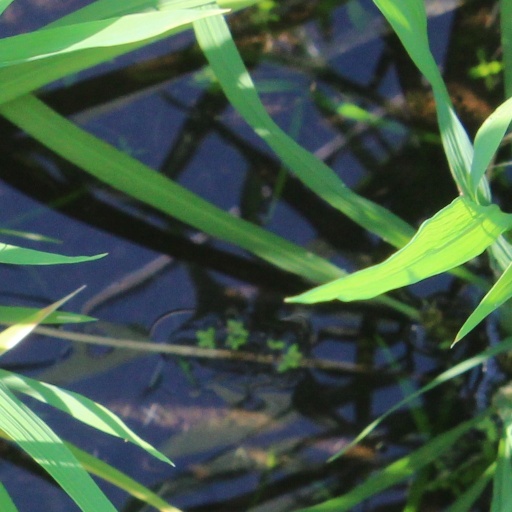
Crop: rice